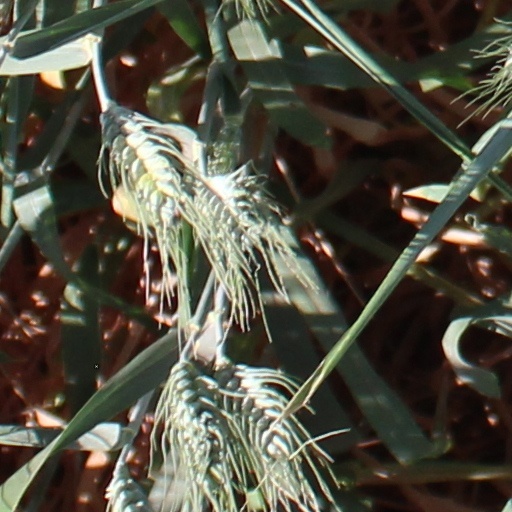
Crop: wheat